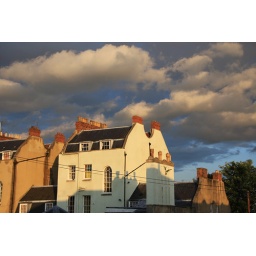
the view out of my bedroom window in the golden evening light